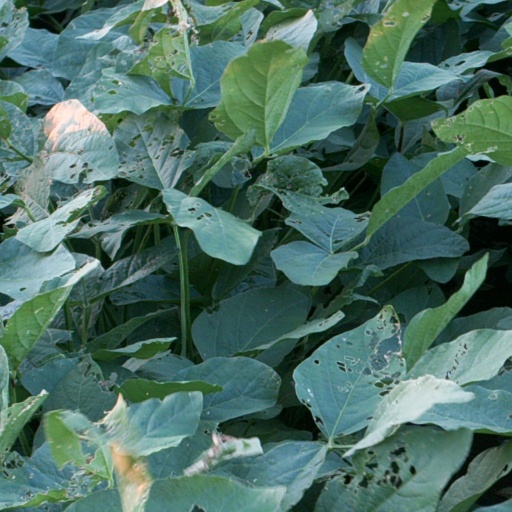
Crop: soybean